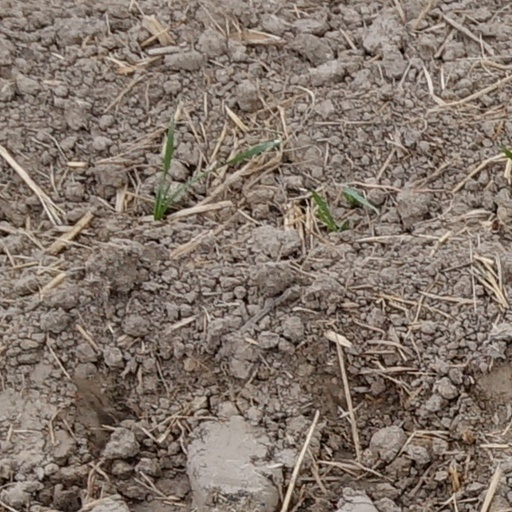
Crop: wheat